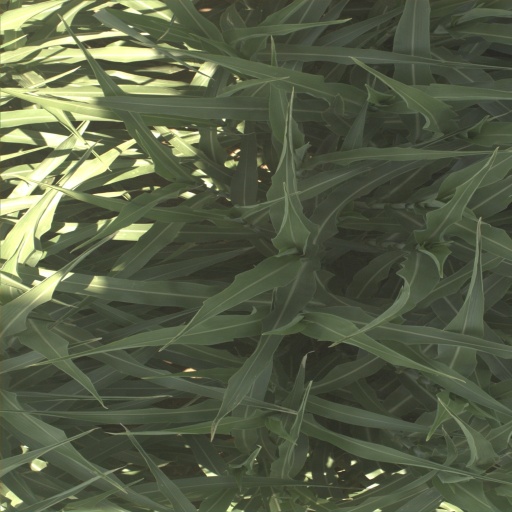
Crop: sorghum